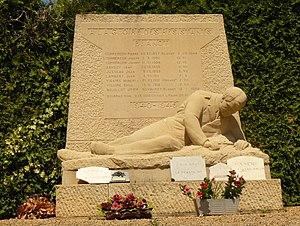
Monument à la mémoire des Résistants de Blanot (Saône-et-Loire)
Blanot est une commune française située dans le département de Saône-et-Loire en région Bourgogne-Franche-Comté.